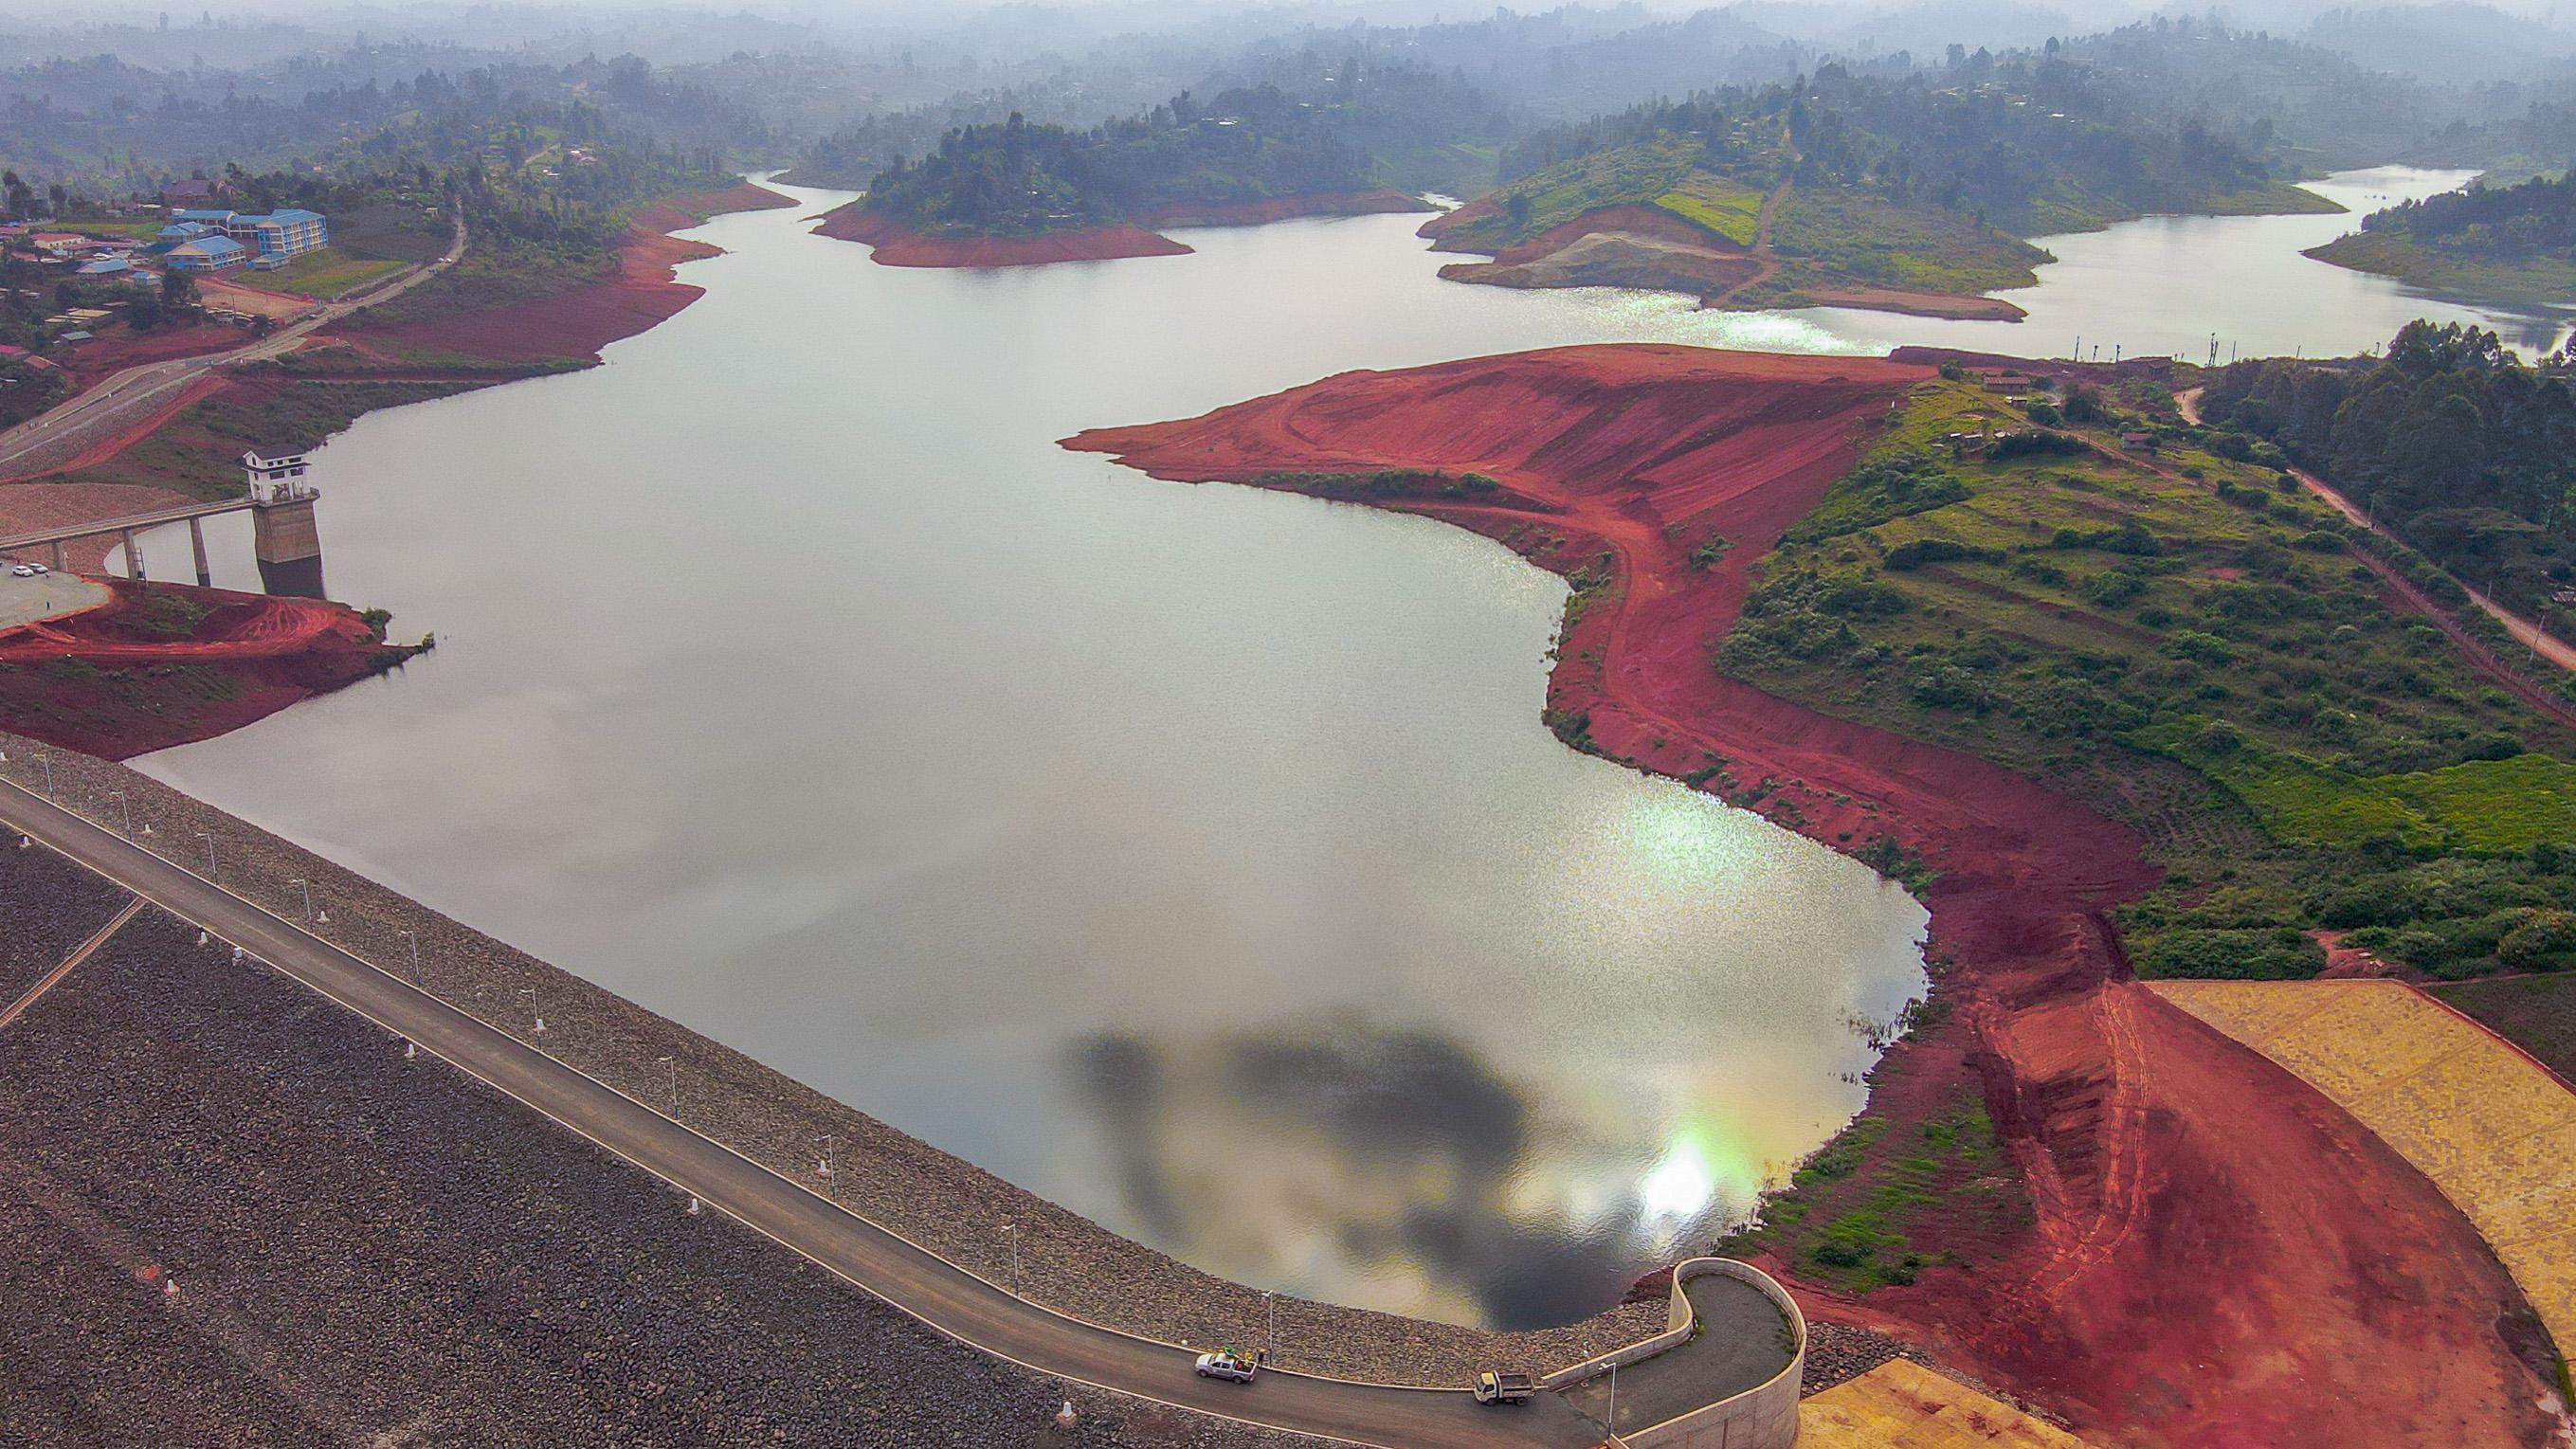
Pakti inayoonekana kuwa ni maalum kwaajili ya kuhifadhia mbegu bora za kilimo kwaajili ya tikiti. Juu kuna taswira inayoonyesha tikiti lililokomaa katika hali nzuri na ya kupendeza. Hivyo kushauri wakulima kuweza kutumia mbegu hiyo ili kuweza kujipatia matunda aina ya tikiti yaliyostawi katika hali nzuri na bora zaidi.